Miloud Hadefi

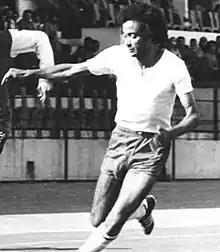
Miloud Hadefi with MC Oran in the 1970s.

Trained at ASM Oran, he started with the seniors at MC Oran on 1965, at WA Tlemcen in 1971-1972 then at MC Oran again until 1979. Subsequently, he became player-coach at CC Sig, then coach of his long-time club MC Oran.